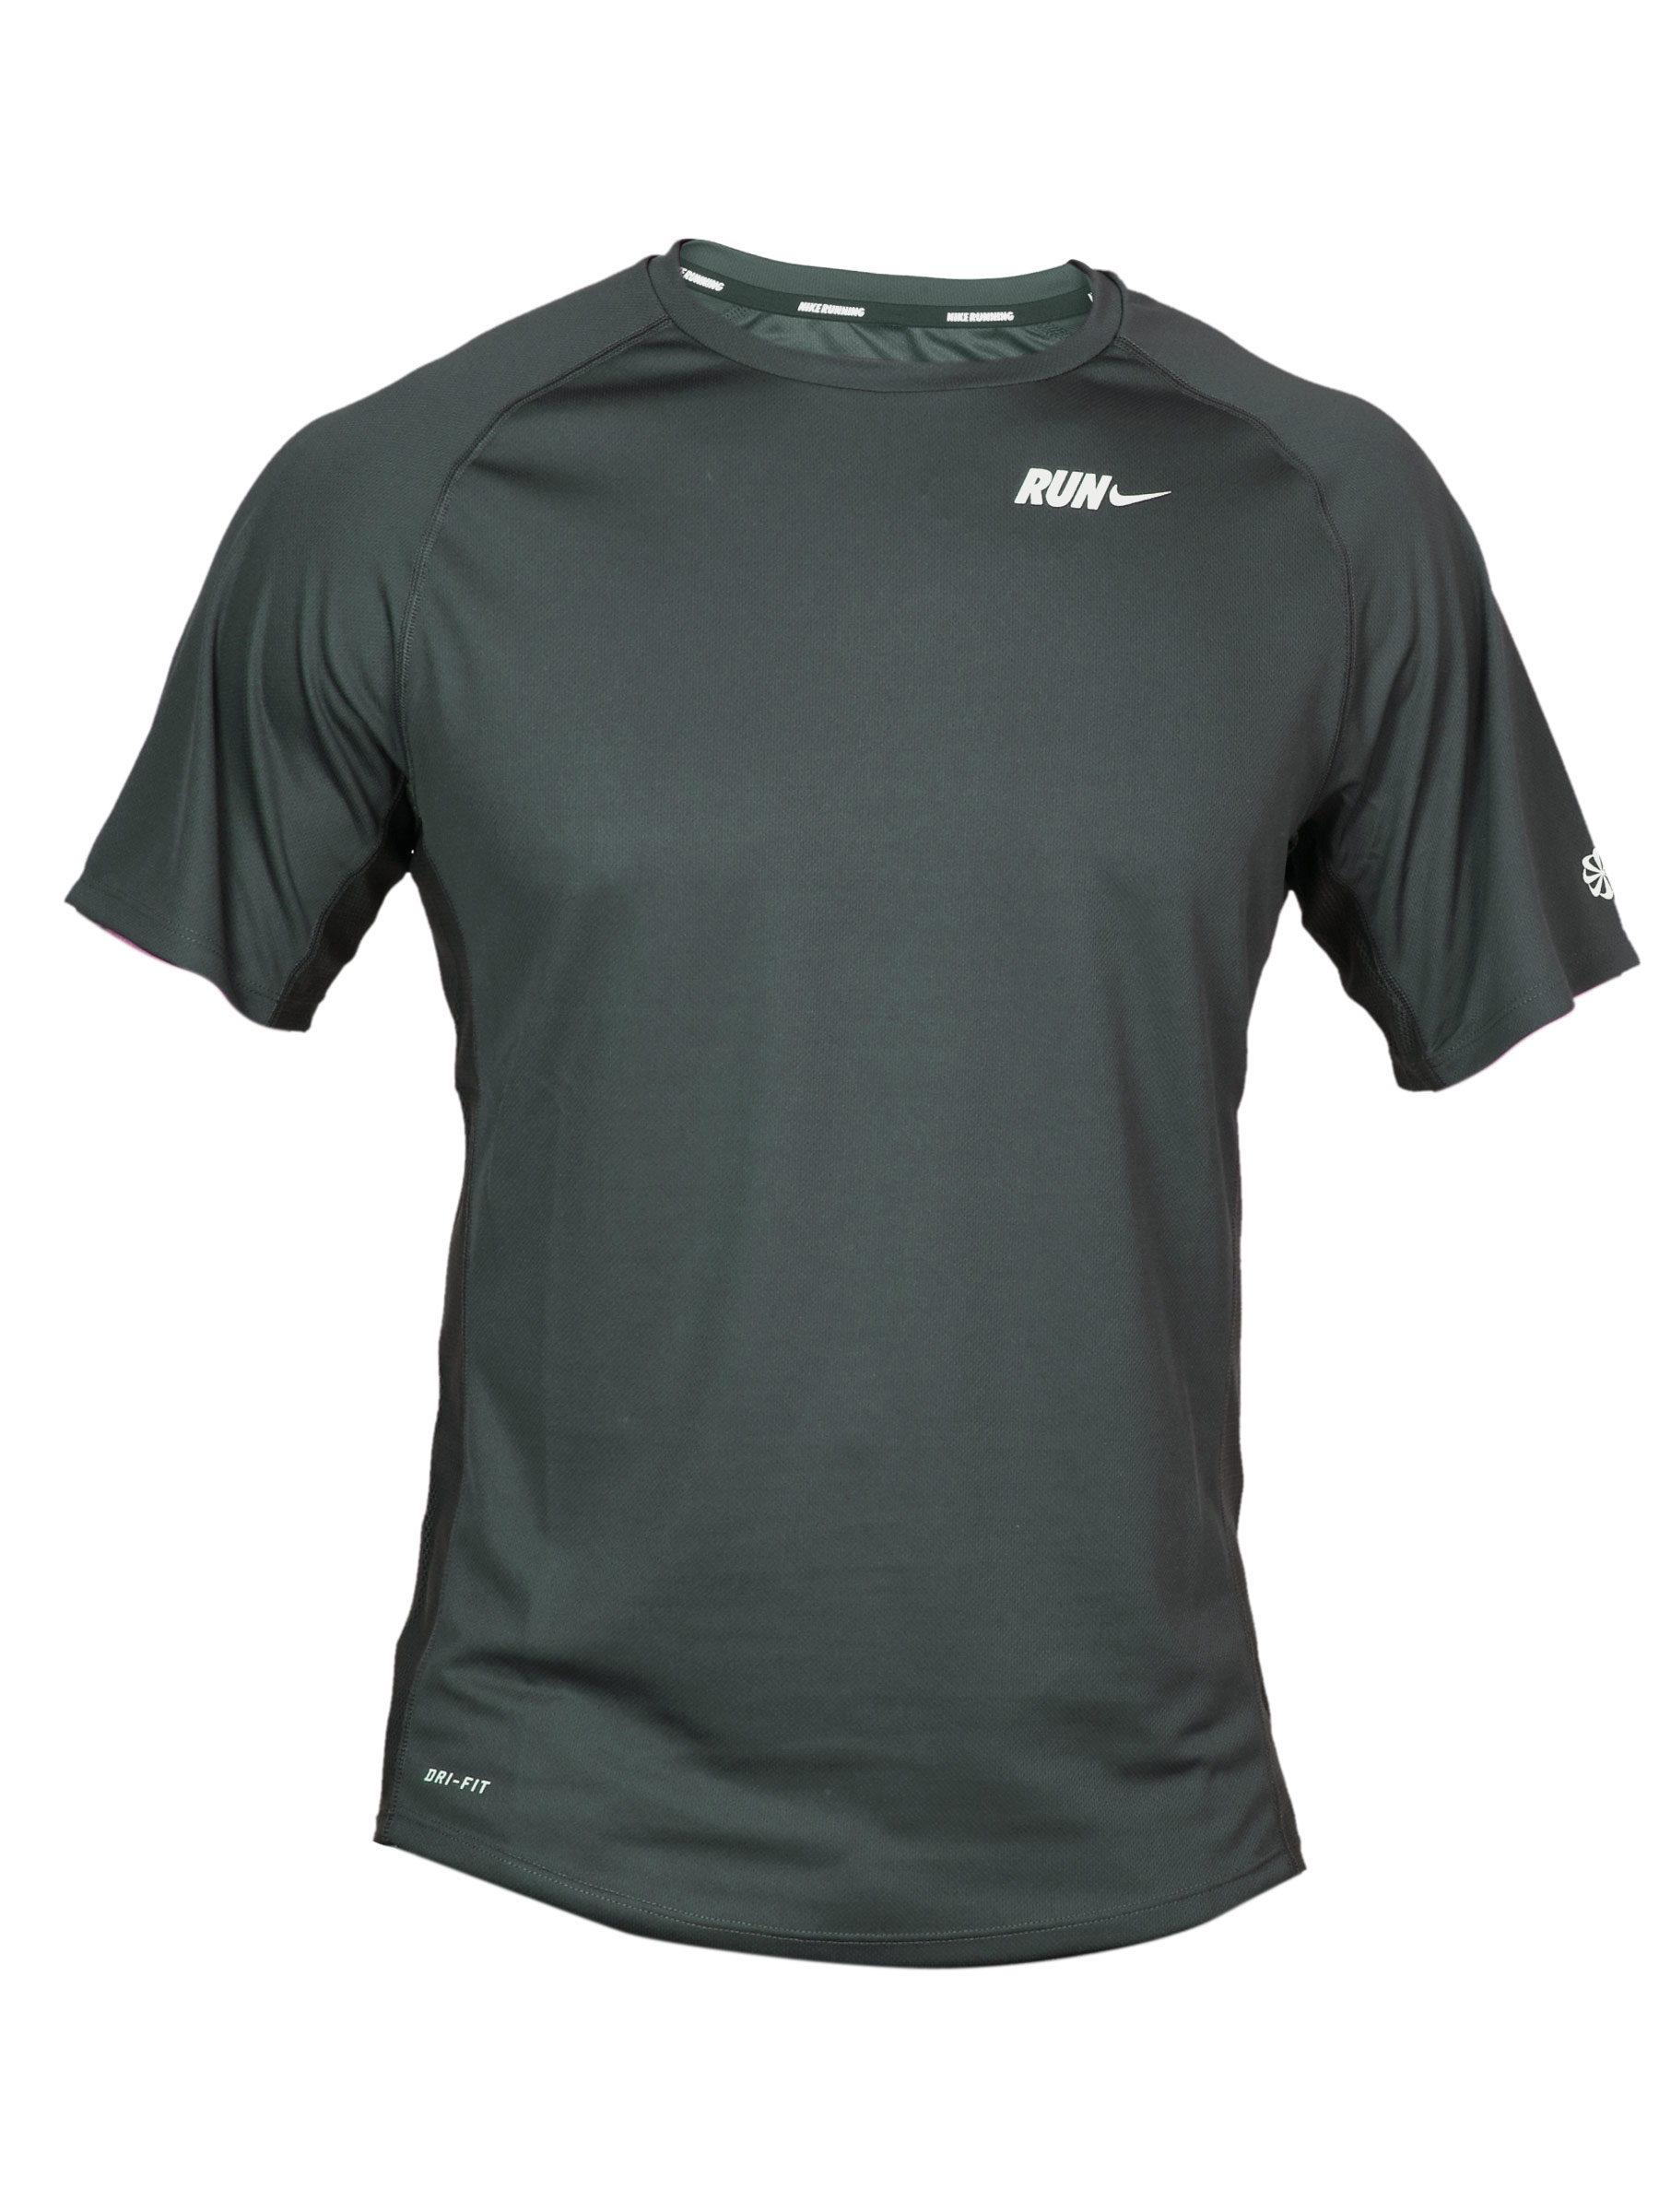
Nike Men's Sublimated Dark Grey T-shirt
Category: Apparel / Topwear / Tshirts
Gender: Men
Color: Grey
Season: Summer 2011
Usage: Sports